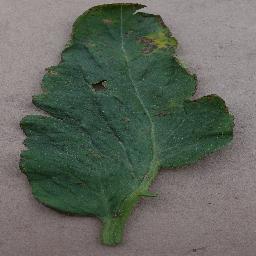
Label: Tomato___Bacterial_spot